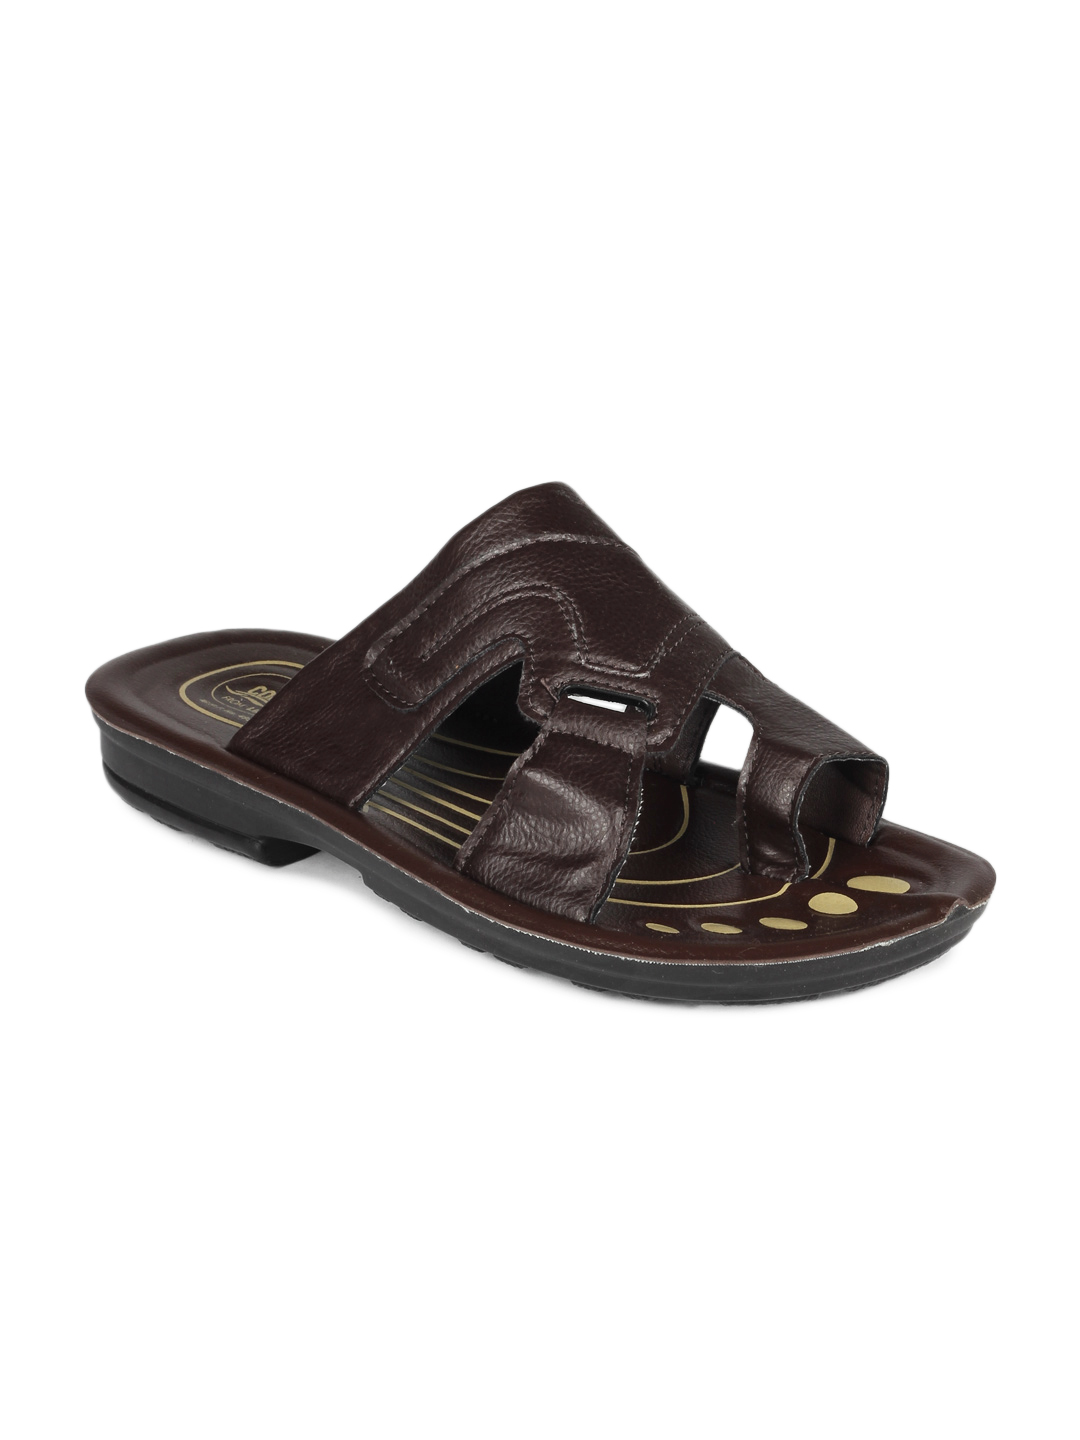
Coolers Men Brown Sandals
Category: Footwear / Sandal / Sandals
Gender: Men
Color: Brown
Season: Summer 2012
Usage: Casual